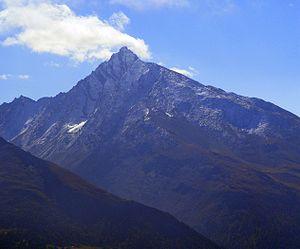
L'aiguille de Scolette est une montagne de 3 506 mètres d'altitude dans les Alpes à la frontière entre la France et l'Italie.